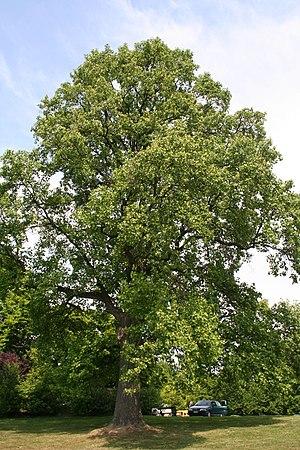
tulipier de Virginie (Liriodendron tulipifera) - Parc de Laeken (Belgique) - 347.